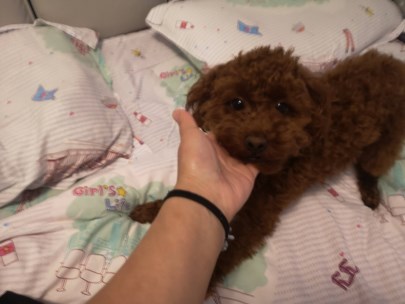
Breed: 7449-n000128-teddy